U.S. Route 202 in Pennsylvania

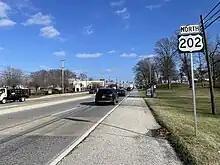
US 202 northbound in King of Prussia

US 202 splits into a one-way pair utilizing two-way roads, with the northbound direction turning east to follow four-lane divided East Dekalb Pike while southbound US 202 follows the four-lane divided Bridgeport Bypass; this intersection has a jughandle from southbound US 202 to northbound US 202. Northbound US 202 heads northeast into the borough of Bridgeport and becomes two-lane undivided Dekalb Street, passing over SEPTA's Norristown High Speed Line north of the DeKalb Street station before heading past residences and a few businesses. The northbound direction crosses an abandoned railroad line that to the west is part of the Chester Valley Trail, which heads north to follow the road, before it intersects PA 23 and widens to four lanes, coming to a bridge over Norfolk Southern's Harrisburg Line and running past more development to the Schuylkill River. Southbound US 202 heads south along the four-lane divided highway from the Schuylkill River into Upper Merion Township through wooded areas with nearby commercial development, passing over the Harrisburg Line before coming to a southbound exit to PA 23 and a northbound entrance from Ross Road, with this interchange utilizing a portion of the incomplete Schuylkill Parkway freeway stub. At the PA 23 interchange, the road crosses into Bridgeport. Past this, southbound US 202 crosses over the Chester Valley Trail and re-enters Upper Merion Township as it passes under Boro Line Road. Both directions of US 202 cross the Schuylkill River into the borough of Norristown. Northbound US 202 crosses the river on the Dekalb Veterans Memorial Bridge before it passes under SEPTA's Manayunk/Norristown Line and the Schuylkill River Trail east of SEPTA's Norristown Transportation Center serving the Manayunk/Norristown Line and the terminus of the Norristown High Speed Line; the Chester Valley Trail ends here. Southbound US 202 crosses under the Schuylkill River Trail before it heads onto the William F. Dannehower Memorial Bridge. The route passes over Washington Street and the Manayunk/Norristown Line before heading over the Schuylkill River. The route enters West Norriton Township and crosses over Norfolk Southern's Norristown Line and wooded Barbadoes Island before heading over more of the river and into Upper Merion Township. From here, northbound US 202 crosses Lafayette Street and becomes one-way with two lanes of traffic on Dekalb Street, passing businesses in the downtown area of Norristown, where it crosses Main Street and Airy Street. Southbound US 202 heads southwest into commercial areas in downtown Norristown along Markley Street, a three-lane road with a center-left turn lane, running to the east of the terminus of the Manayunk/Norristown Line at the Elm Street station at Elm Street. At this point, the road begins to parallel the Manayunk/Norristown Line, widening to a four-lane divided highway between Elm and Marshall streets. Southbound US 202 crosses under Airy Street and passes to the east of the Main Street station along the Manayunk/Norristown Line at Main Street. Past downtown Norristown, US 202 continues northeast through urban residential areas with some businesses, following Dekalb Street northbound, which is one-way with two lanes of traffic, and Markley Street southbound, which is three lanes wide with a center turn lane. At the northern border of Norristown, southbound US 202 rejoins northbound US 202 at Dekalb Street; southbound US 202 splits from Dekalb Street by following Johnson Highway, a three-lane road with a center left-turn lane, northwest between Dekalb Street and Markley Street along the border between Norristown to the southwest and East Norriton Township to the northeast.